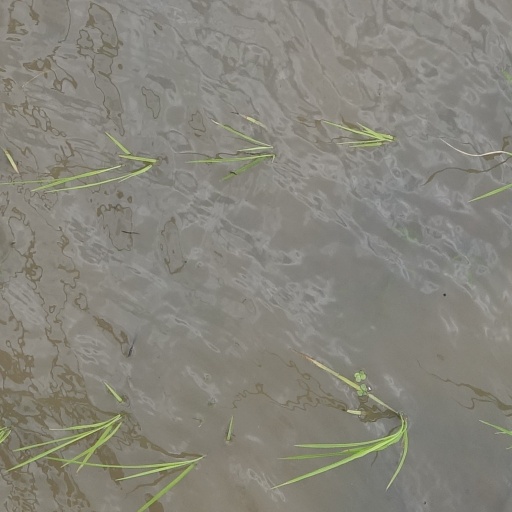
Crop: rice